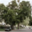
Label: oak_tree